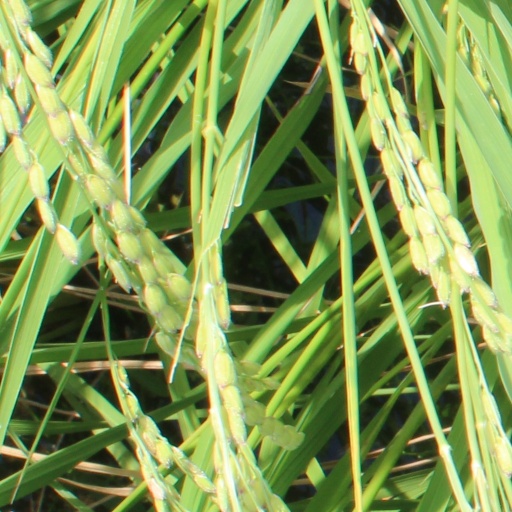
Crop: rice